Transaction Publishers

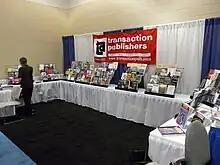
2008 conference booth

Transaction Publishers was a New Jersey–based publishing house that specialized in social science books and journals. It was located on the Livingston Campus of Rutgers University. Transaction was sold to Taylor & Francis in 2016 and merged with its Routledge imprint.